Holy Week in Málaga

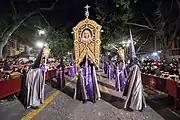
A standard embroidered with a painting of Mary Most Holy of Grace

Some processions are accompanied by women who wear mantillas. It is formed by a black dress, a sign of mourning and pains, is accompanied by a mantilla, lace or silk veil or shawl worn over the head and back. The peineta, similar in appearance to a large comb, is used to hold up the mantilla.